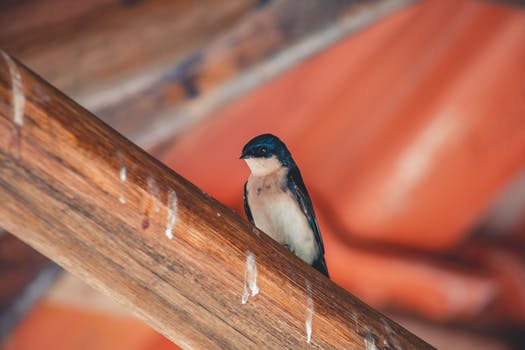
Label: No Watermark